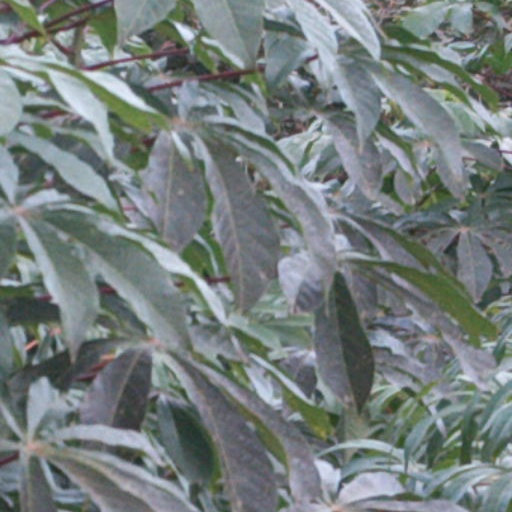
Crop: cassava